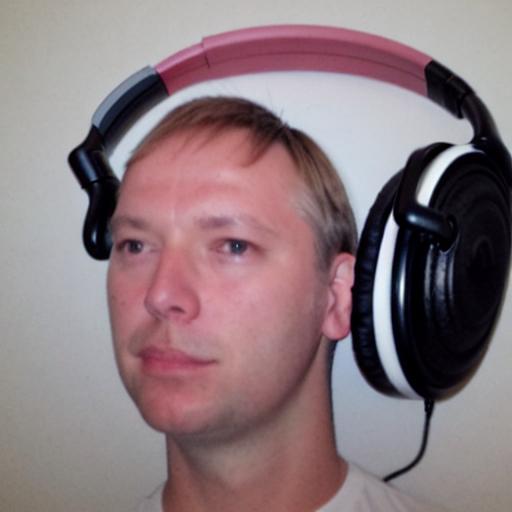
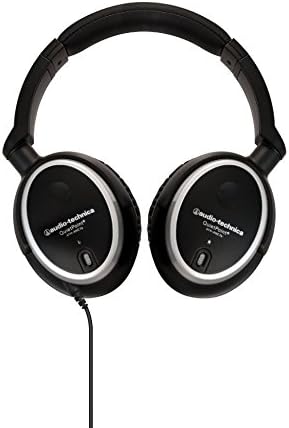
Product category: headphones
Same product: no